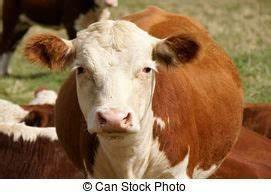
cow